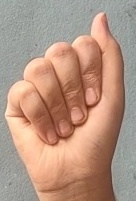
ASL sign: A